Santa Maria dei Servi, Padua

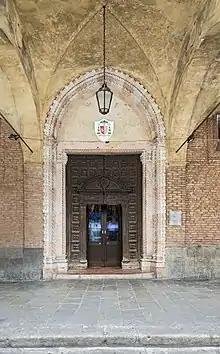
Gothic portal of the 14th century

Construction of the church between 1372 and 1390 was financed by Fina Buzzaccarini, wife of the Prince of Padua, Francesco I da Carrara. The building was built on the site of the razed palace of Nicholas Carrara, who in 1327 betrayed Francesco by conspiring with Cangrande I della Scala. After the death of Fina in 1378, the task of completing the construction of the church was left to her sister Anna, abbess of the monastery of St Benedict. In 1393 Francesco Novello da Carrara, son of Fina and lord of Padua gave the church to the Servites.